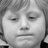
Emotion: sad